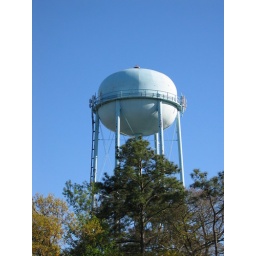
Water tower against the blue sky over trees